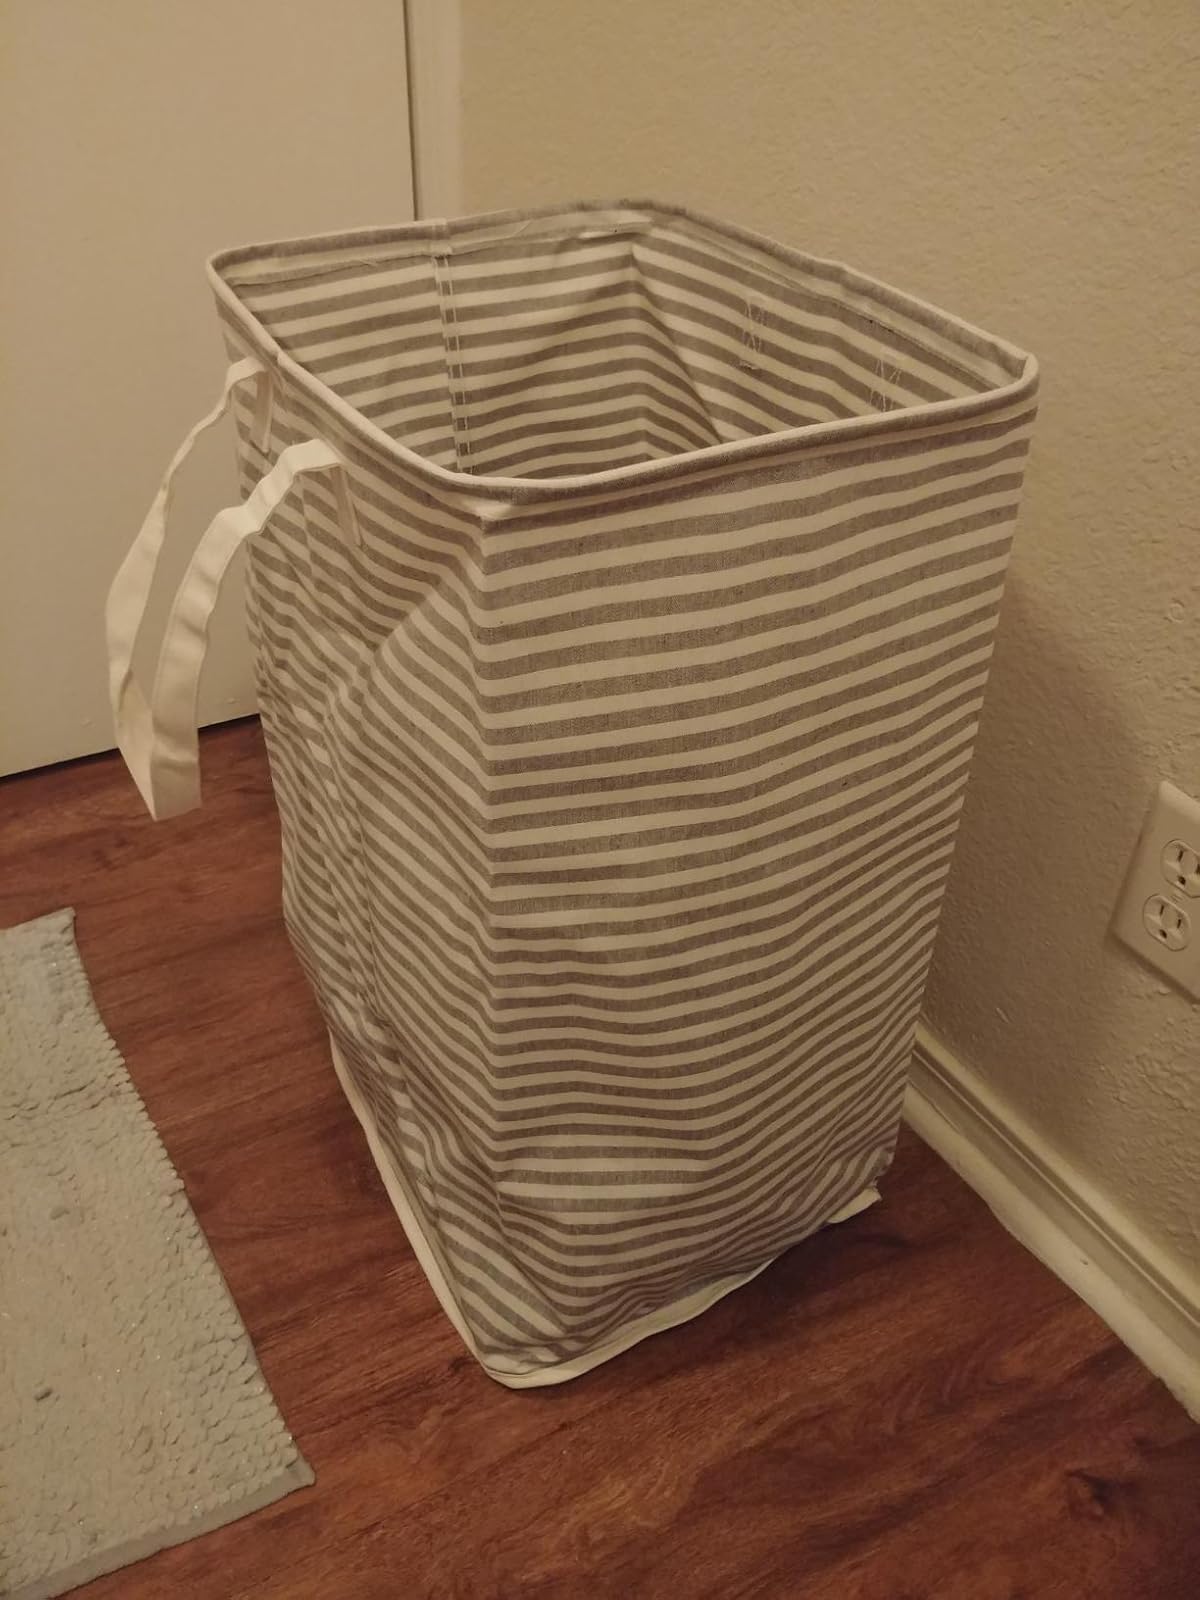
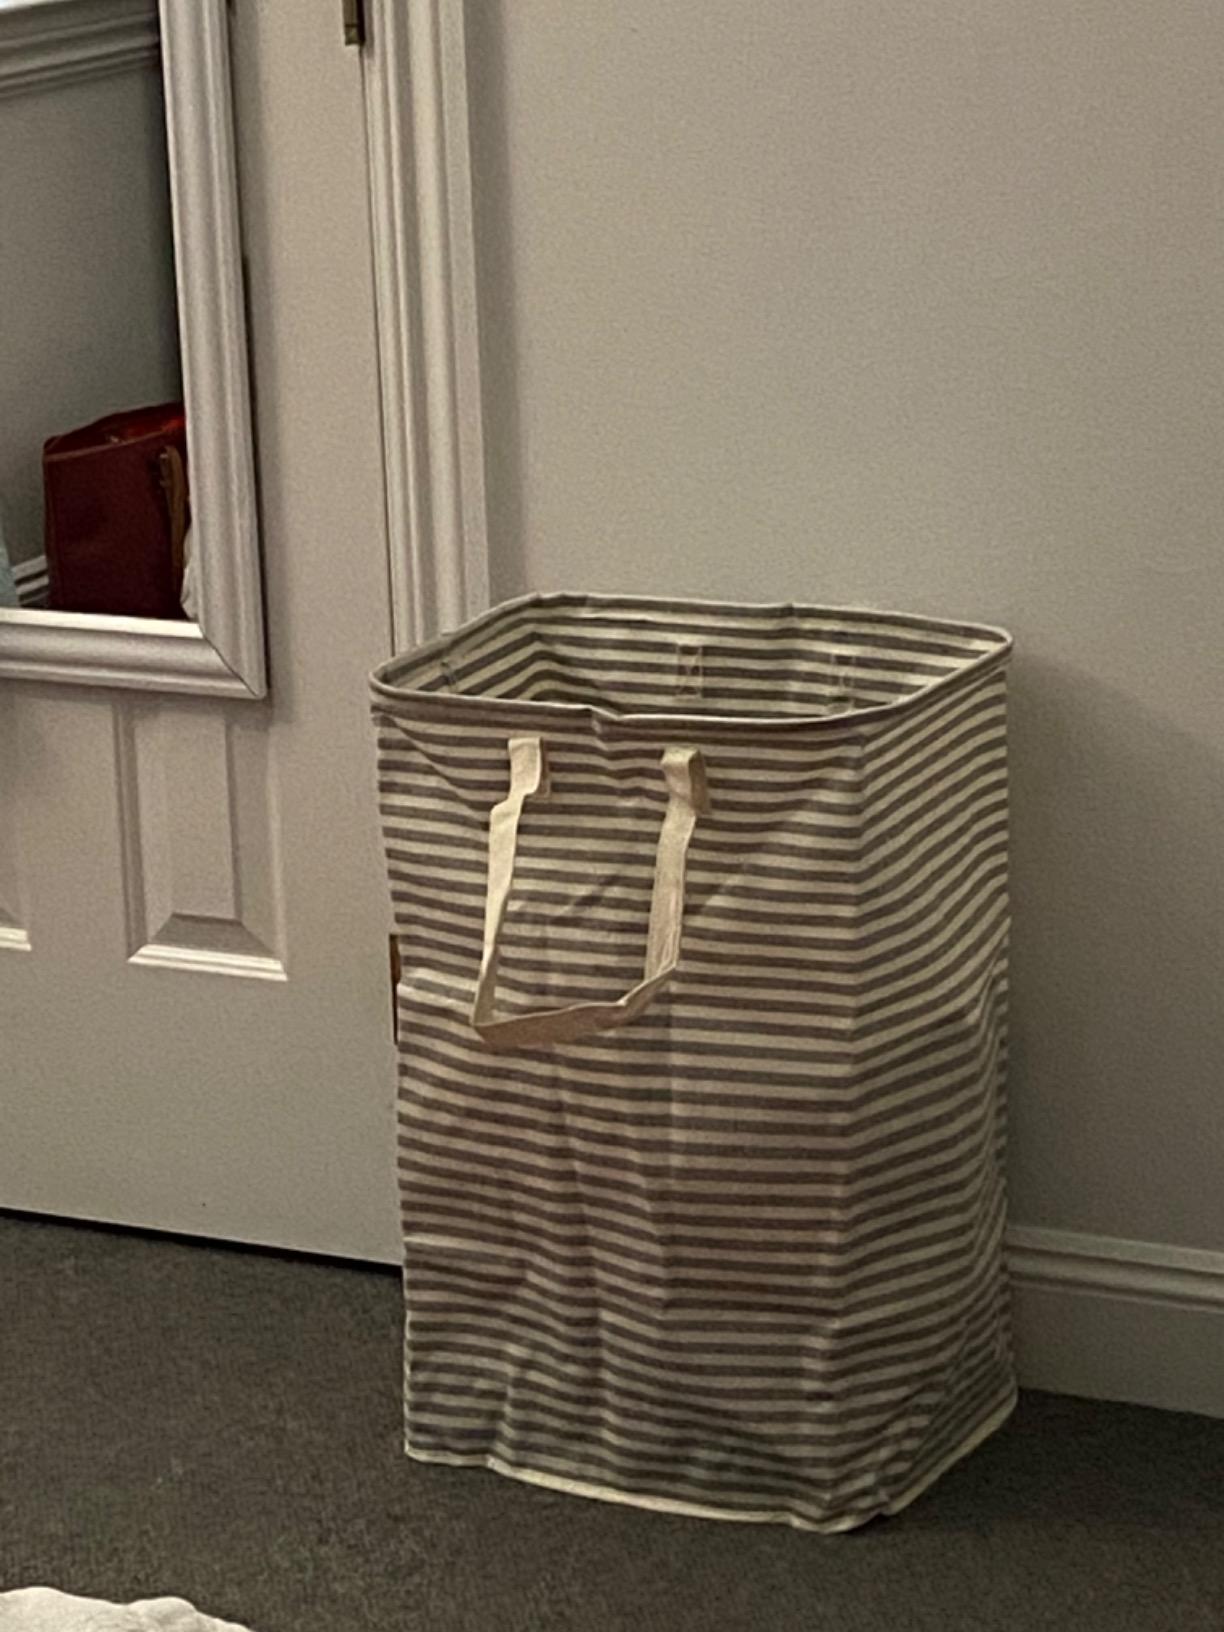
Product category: items_hamper
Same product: yes